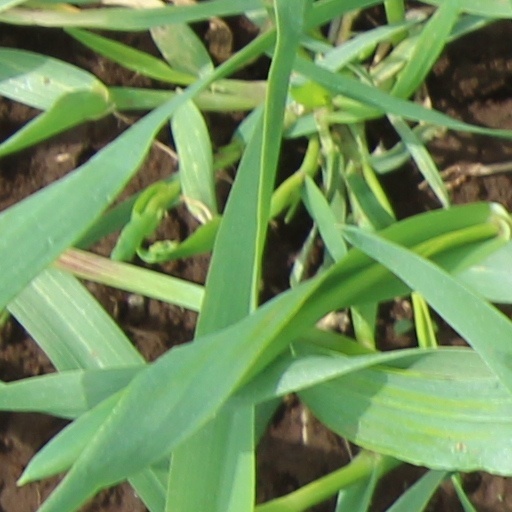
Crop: wheat